2018 Geelong Football Club season

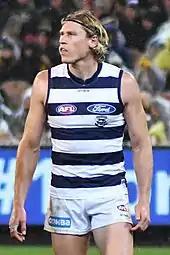
Male athlete stands on field during a game

Geelong held their player awards night at Crown Palladium on 4 October. The club's best and fairest award, the Carji Greeves Medal, was won by Mark Blicavs, who received 234 votes; Patrick Dangerfield and Tim Kelly were joint runners-up with 233.5 votes apiece. It was Blicavs' second Carji Greeves Medal, having previously won the award in 2015. Additionally, George Horlin-Smith received the Tom Harley Award for best clubman, and Jamaine Jones was presented with the Community Champion award. Jack Henry was named the club's Best Young Player.